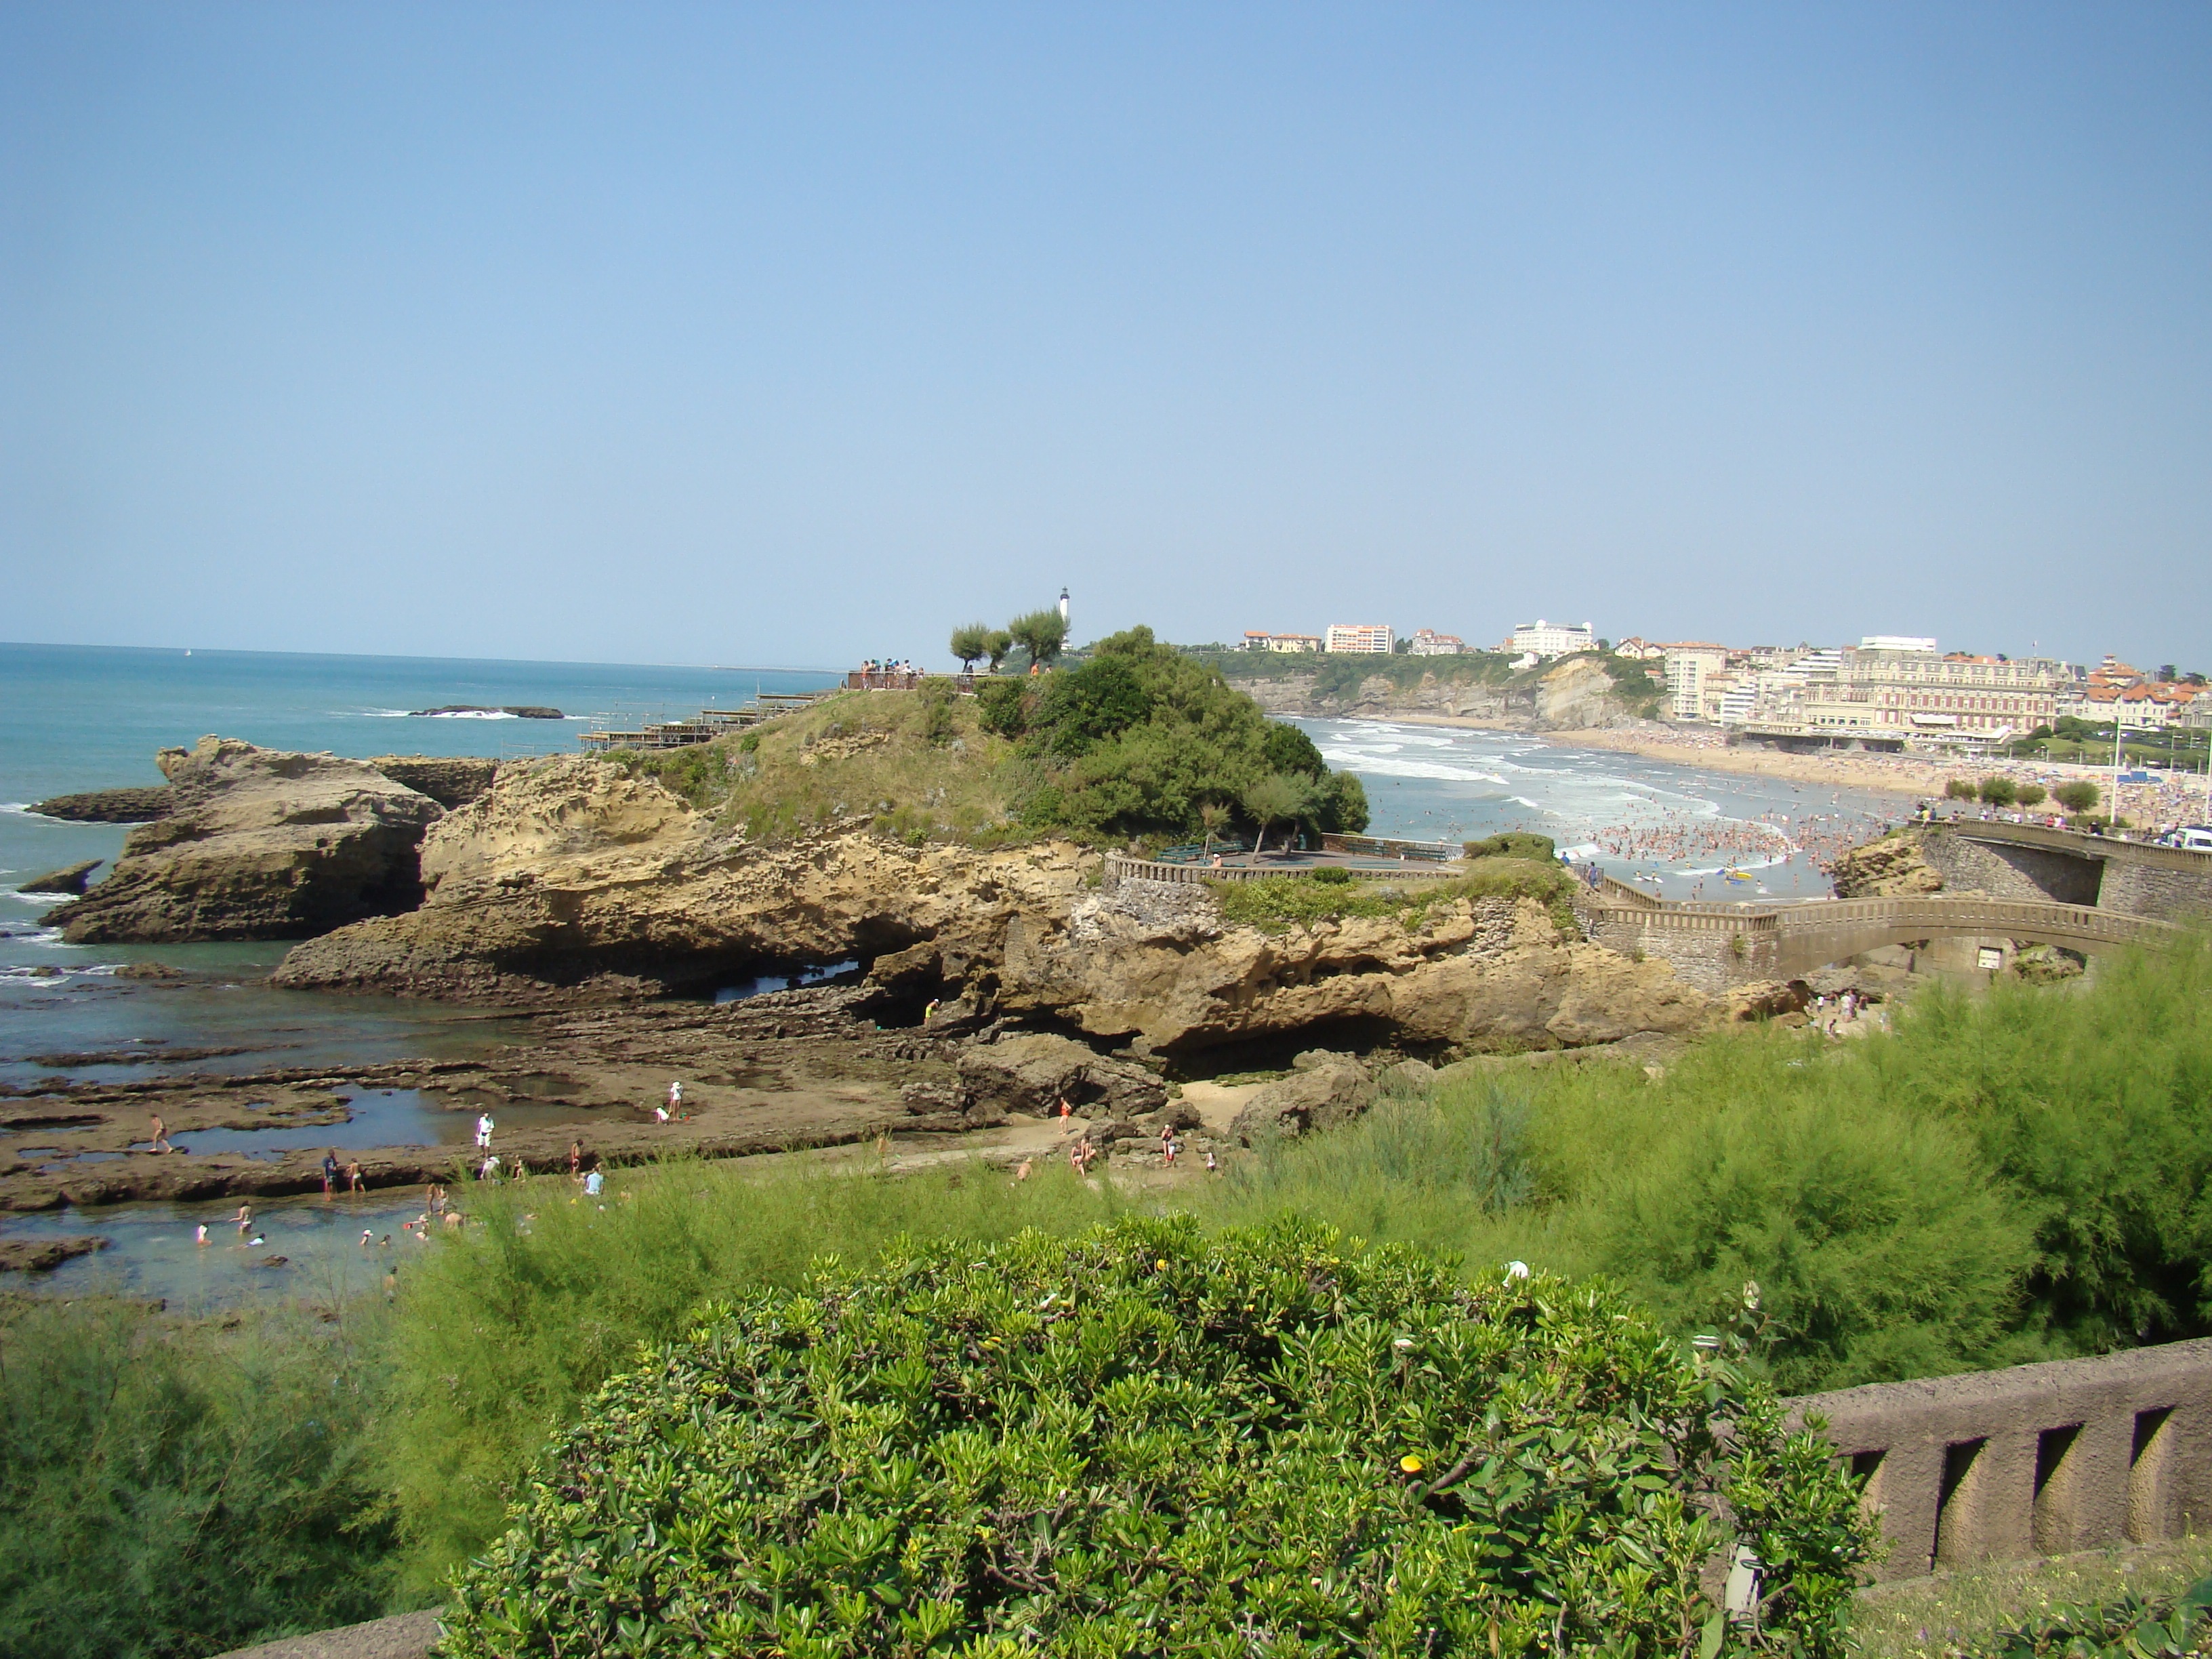
beach, landscape, sea, coast, rock, ocean, shore, view, city, summer, vacation, cliff, seaside, cove, holiday, bay, rocky, tourism, terrain, body of water, resort, biarritz, cape